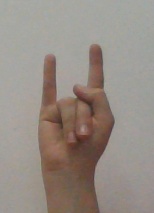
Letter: la